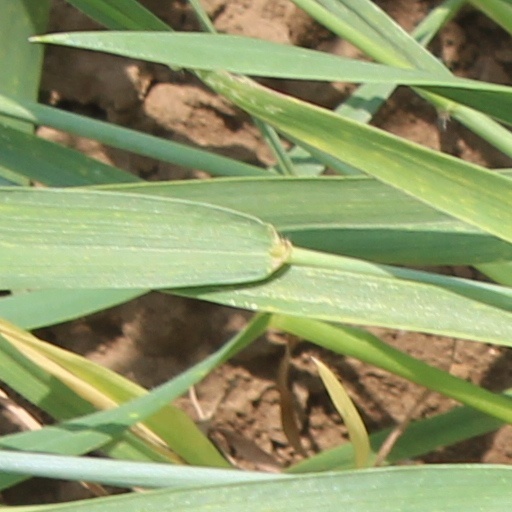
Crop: wheat